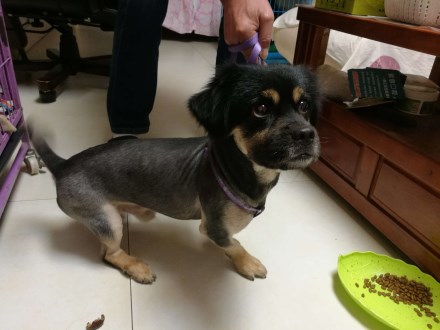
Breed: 3336-n000121-chinese_rural_dog